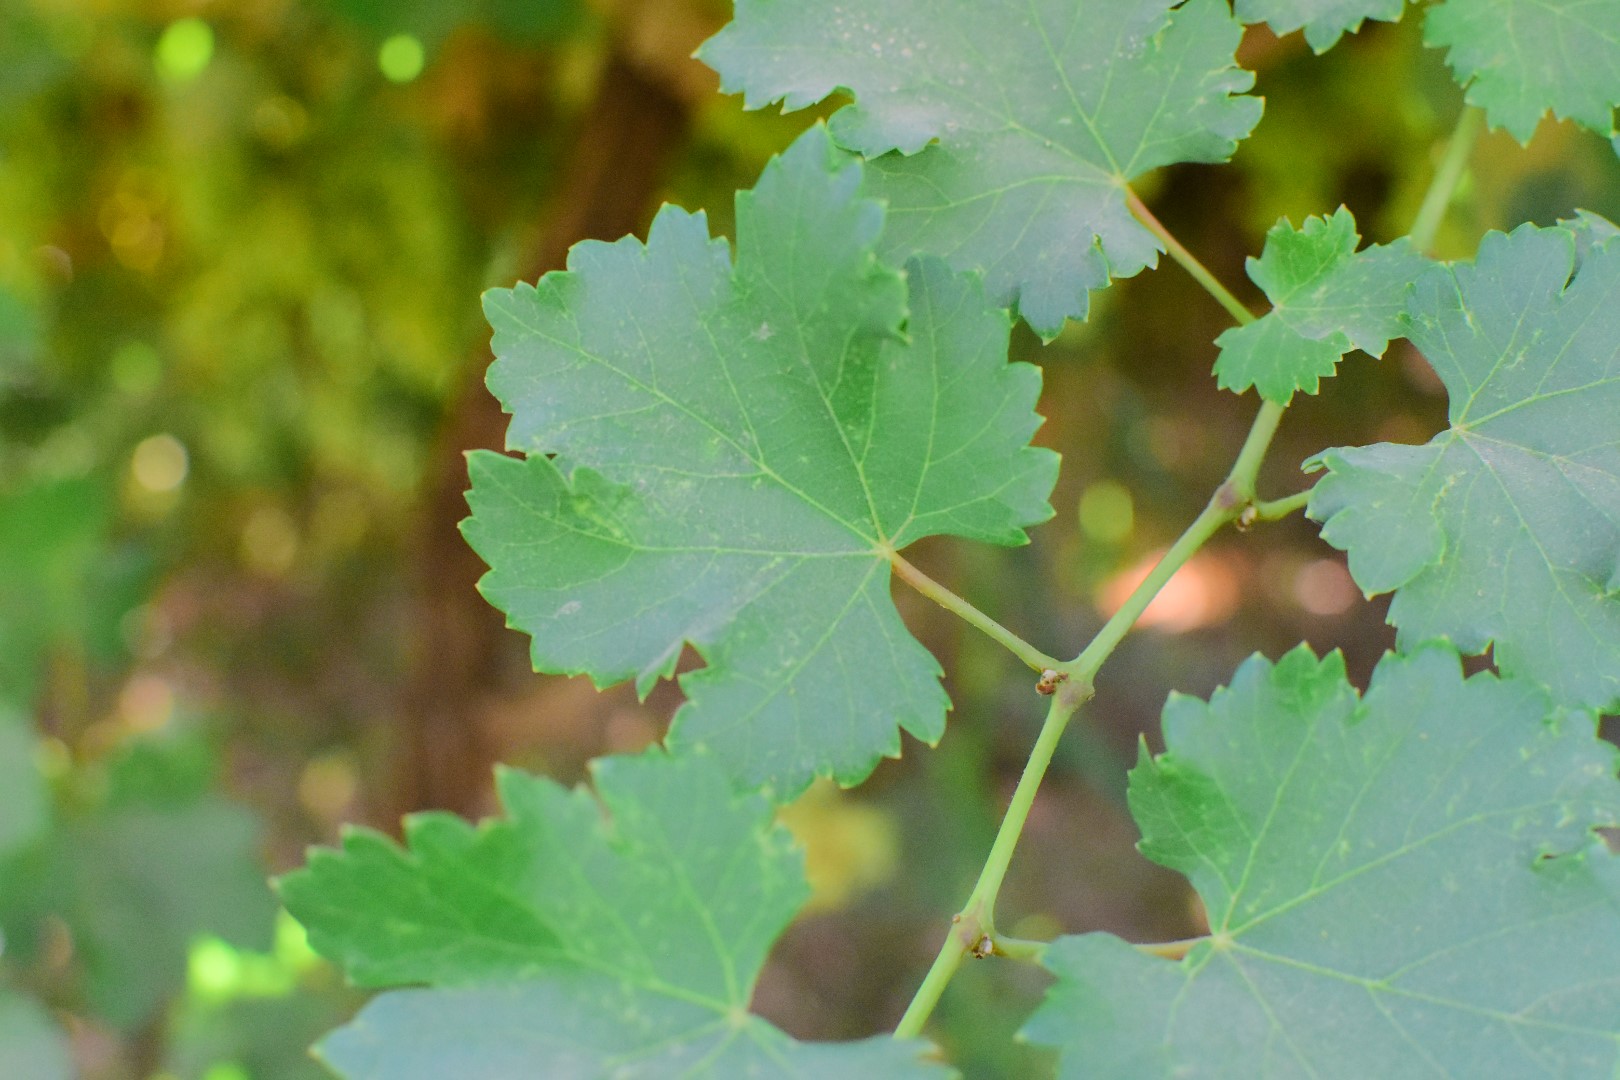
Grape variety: Deas Al-Annz